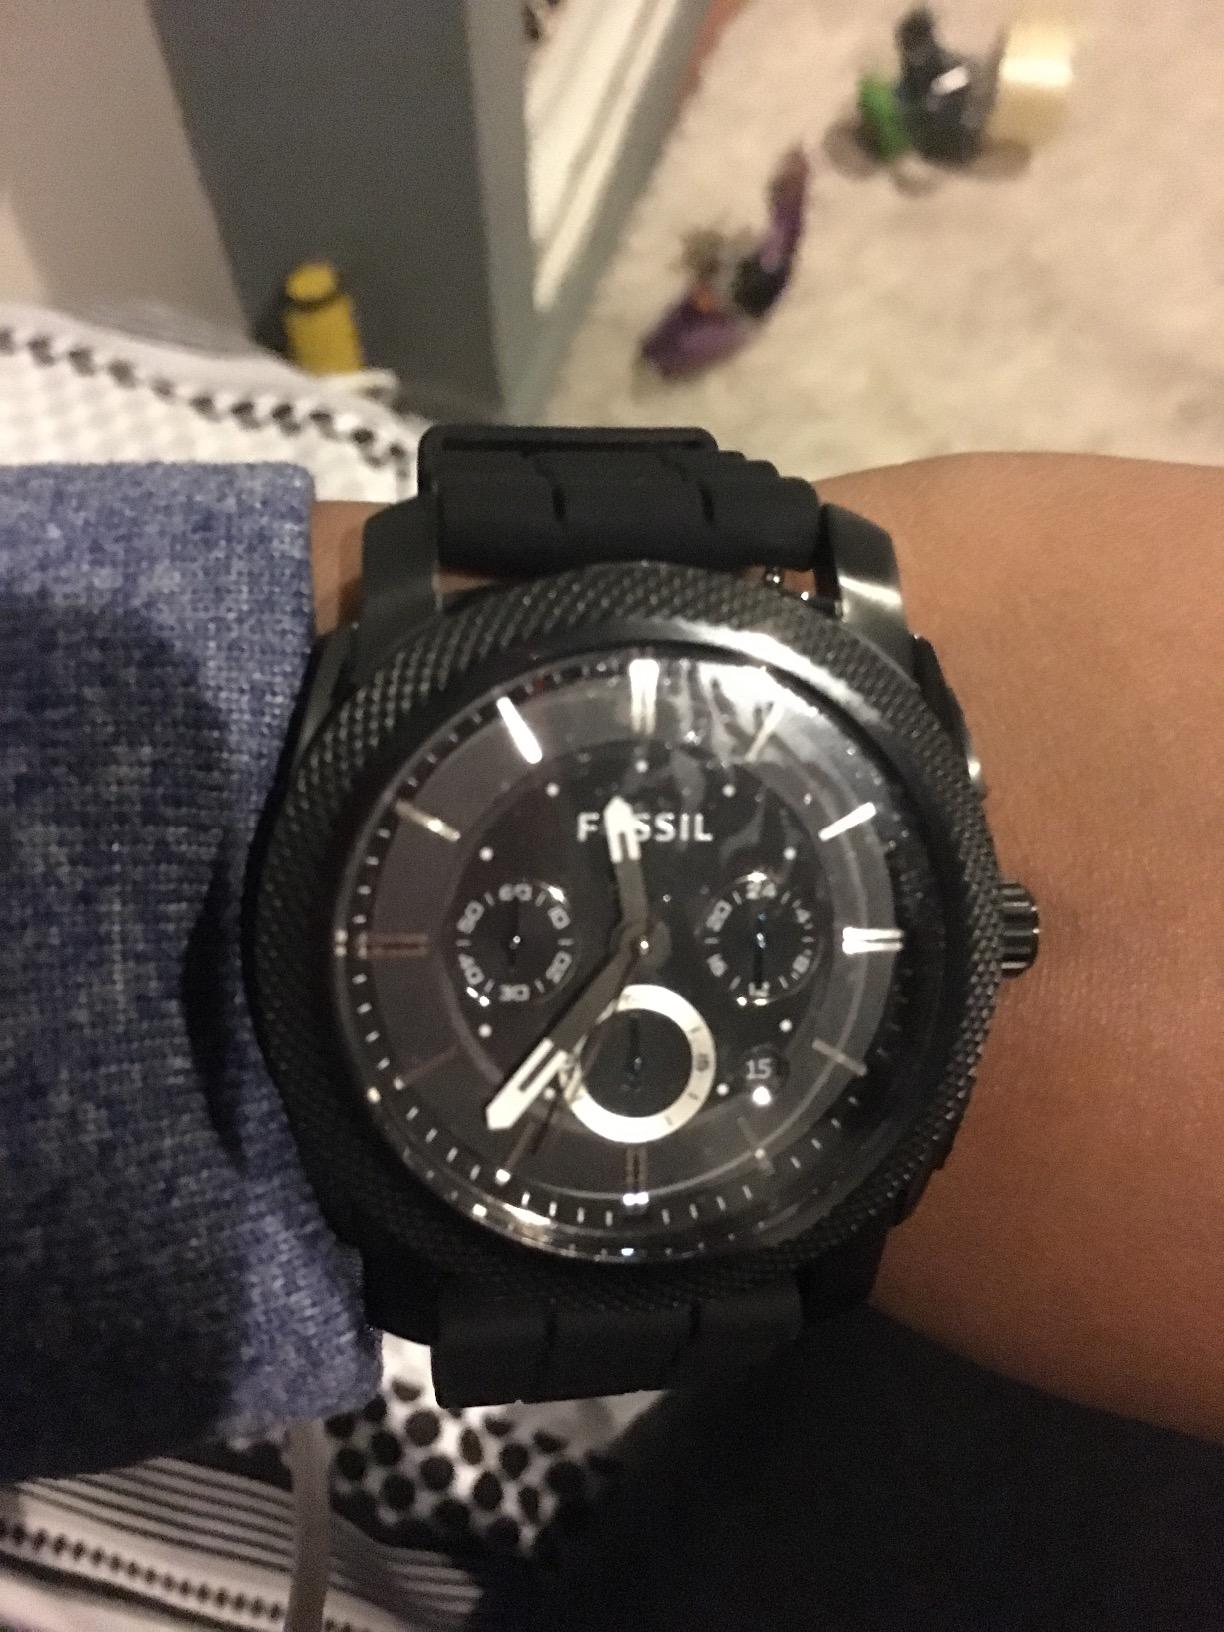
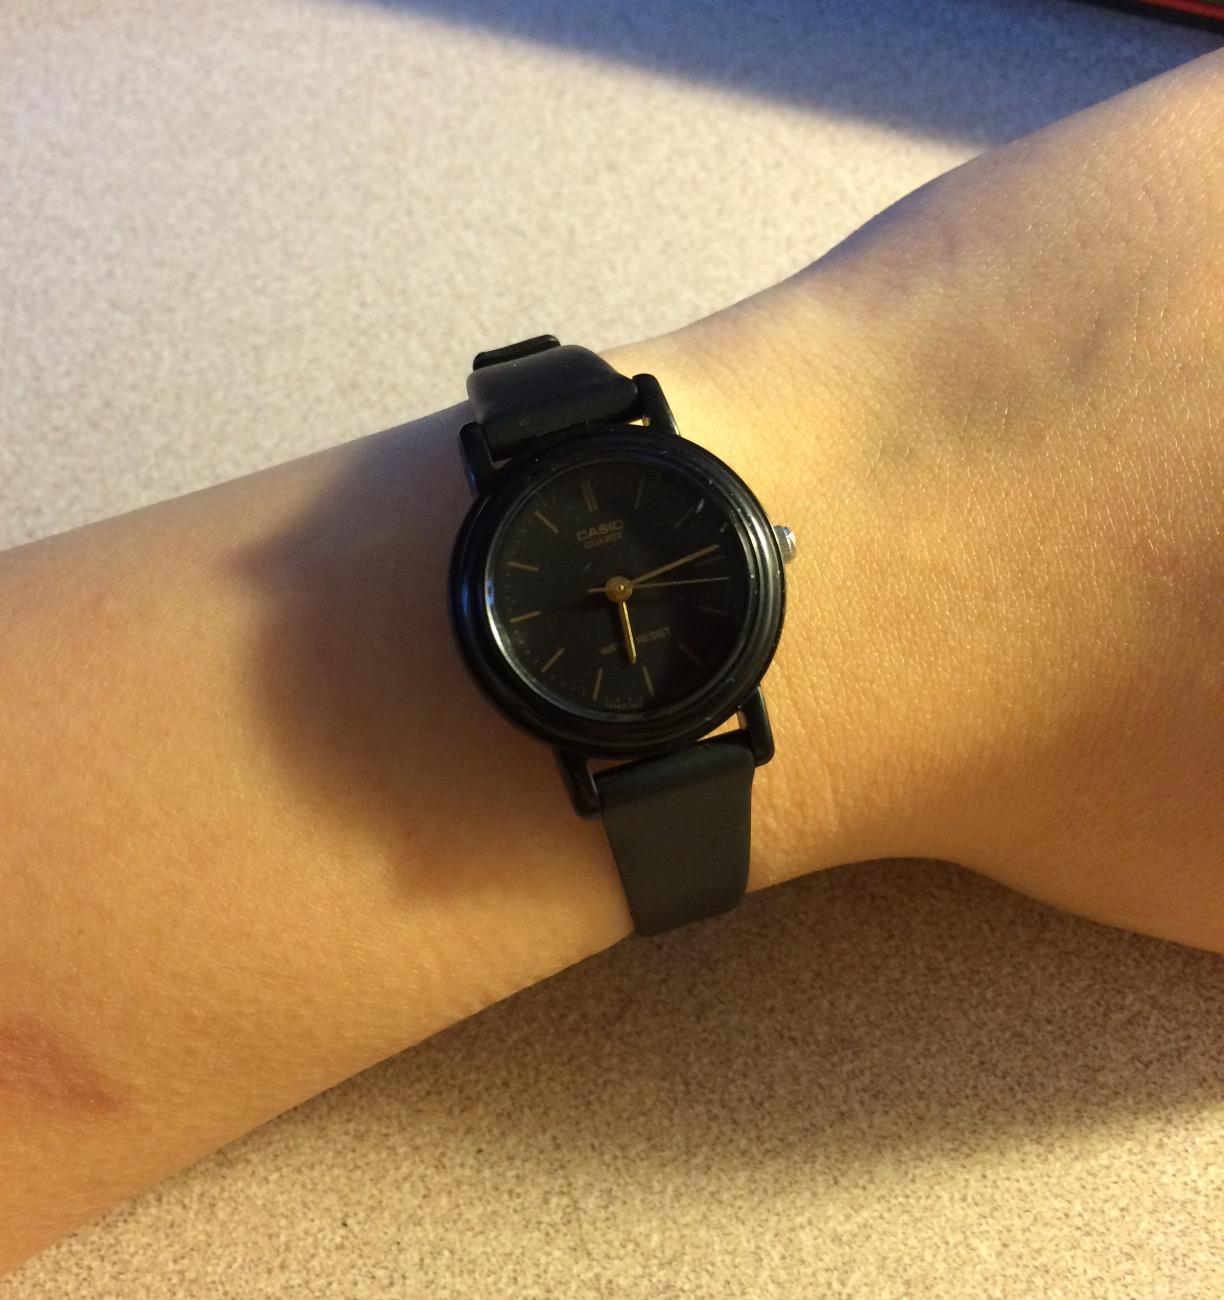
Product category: accessories_watch
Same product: no